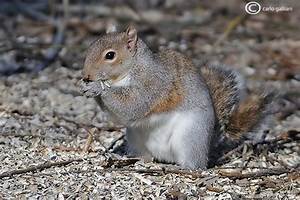
Label: scoiattolo